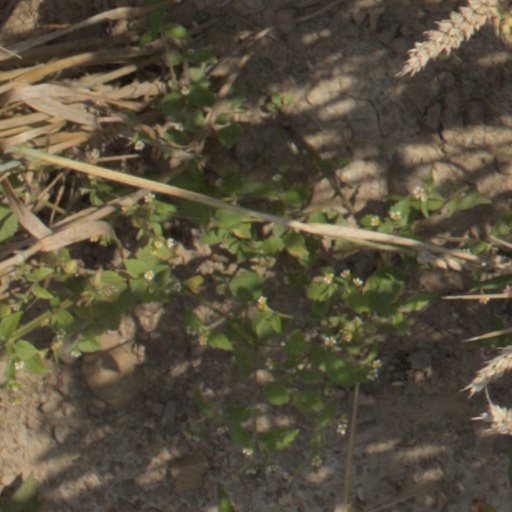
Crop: wheat